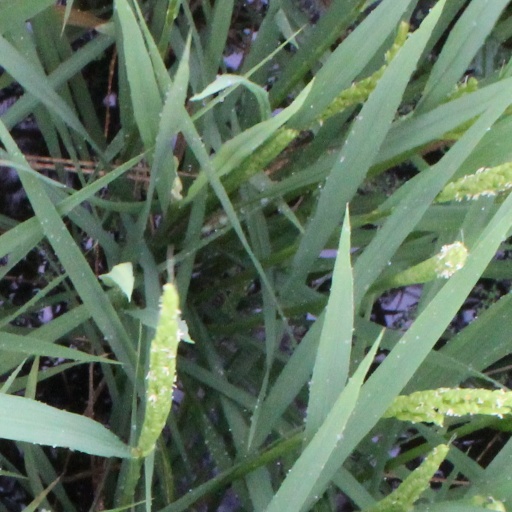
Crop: rice